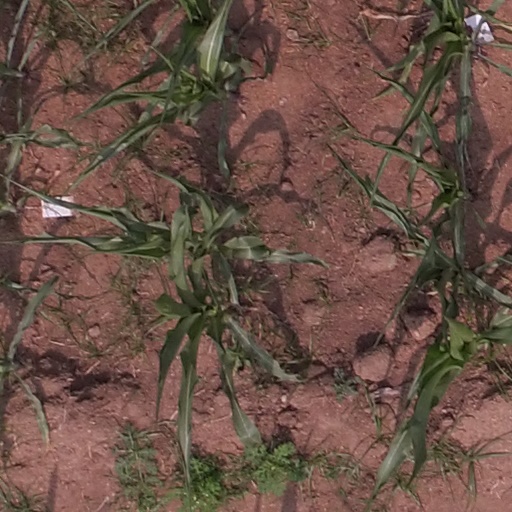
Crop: maize; corn